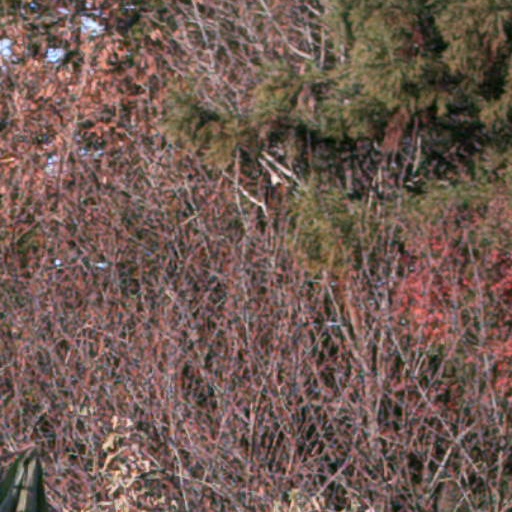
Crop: cassava